Harvey L. Taylor

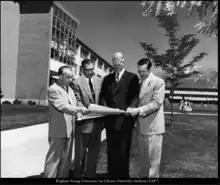
Ernest Wilkinson, left, with Harvey Taylor, next to him

Harvey L. Taylor was an administrator over all schools other than Brigham Young University (BYU) within the Church Educational System of the Church of Jesus Christ of Latter-day Saints (LDS Church) from 1964 until 1970. He was vice president of Brigham Young University (BYU) from 1957 until 1964, when he became acting Chancellor of the Unified School System.